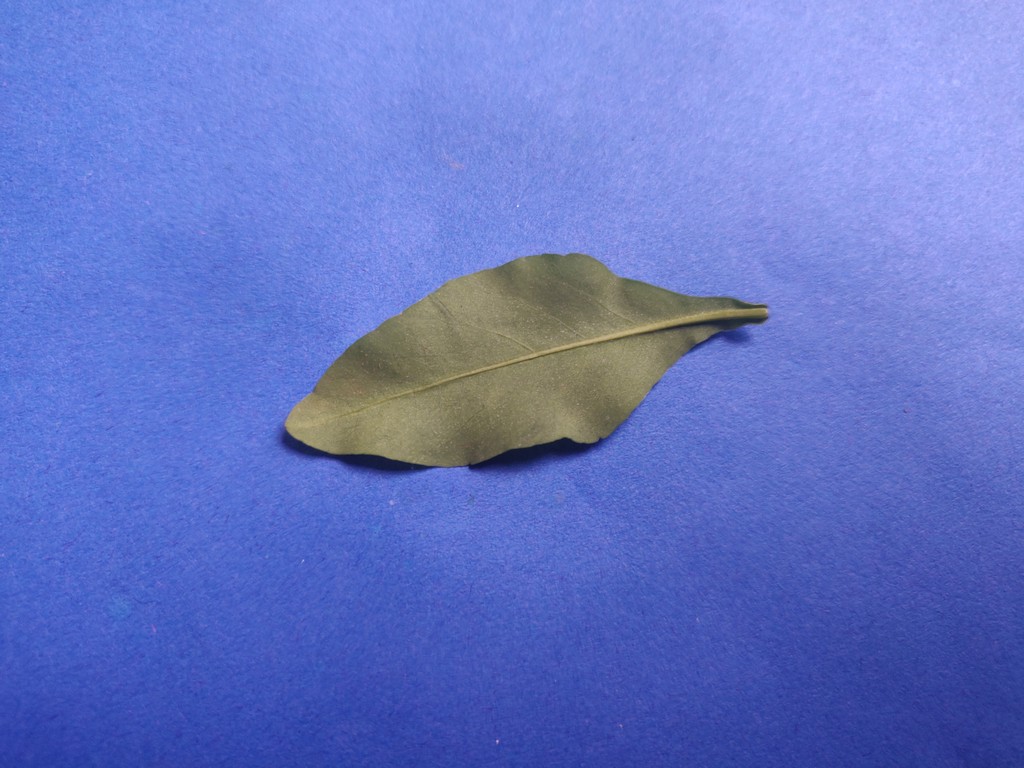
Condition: Healthy
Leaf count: single
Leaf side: back